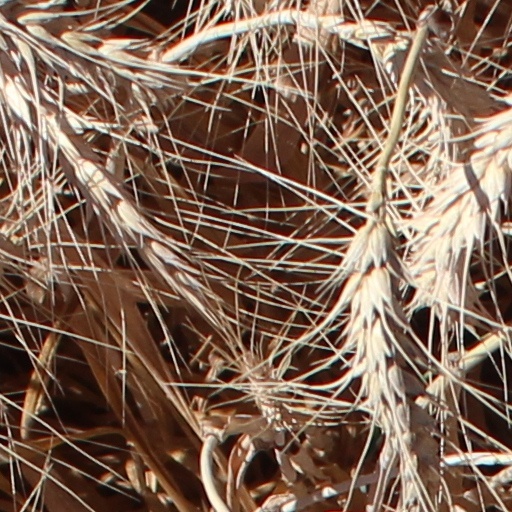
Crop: wheat